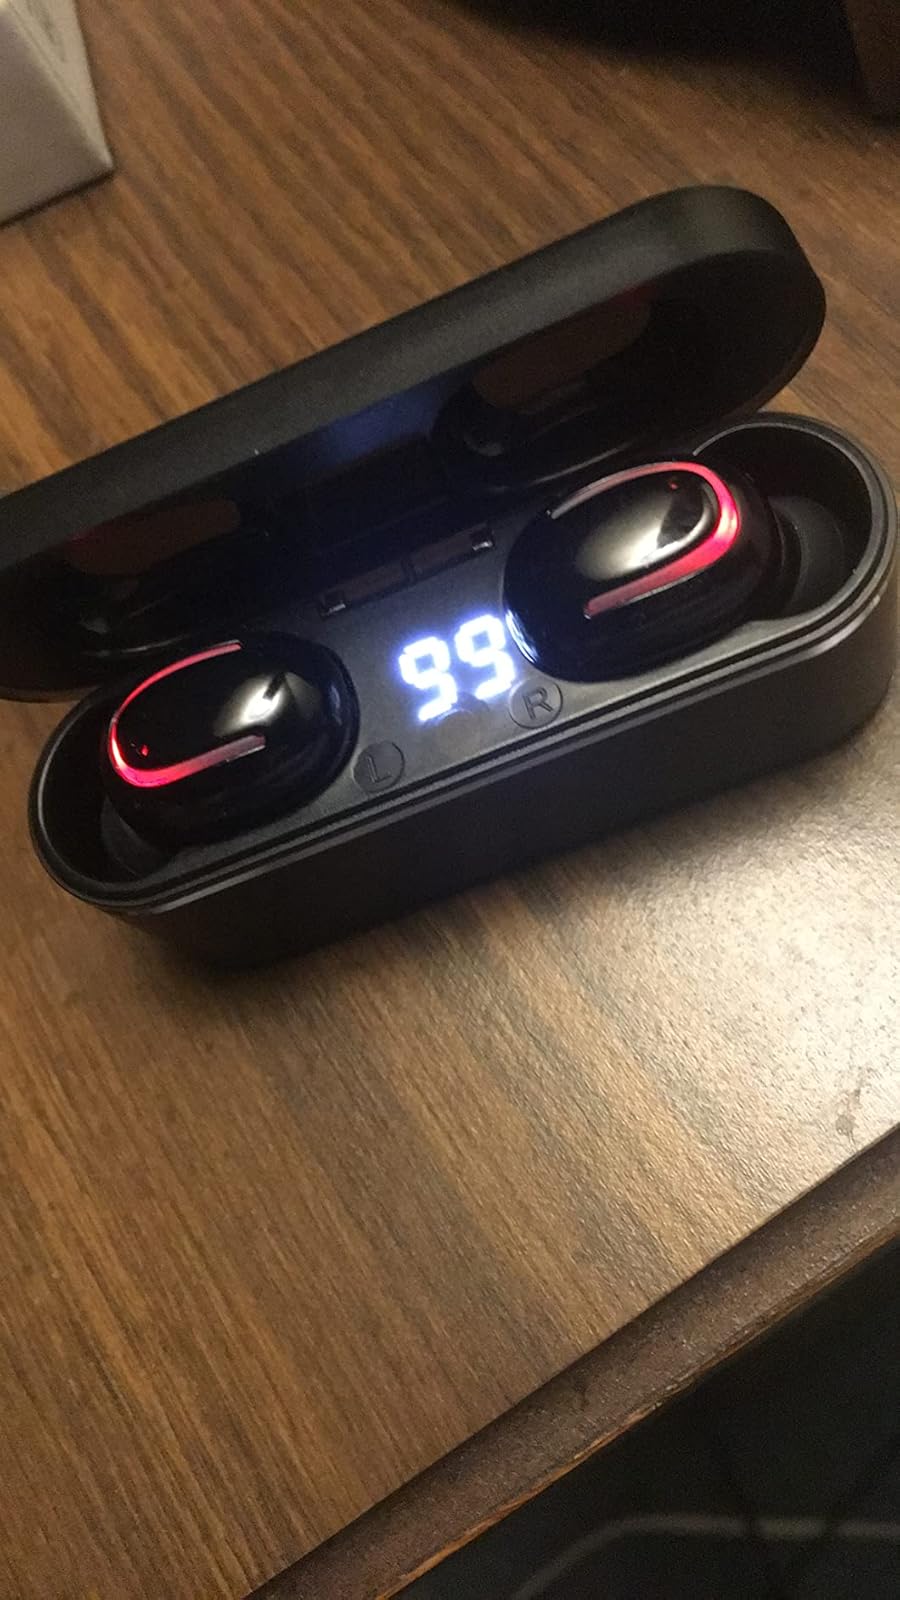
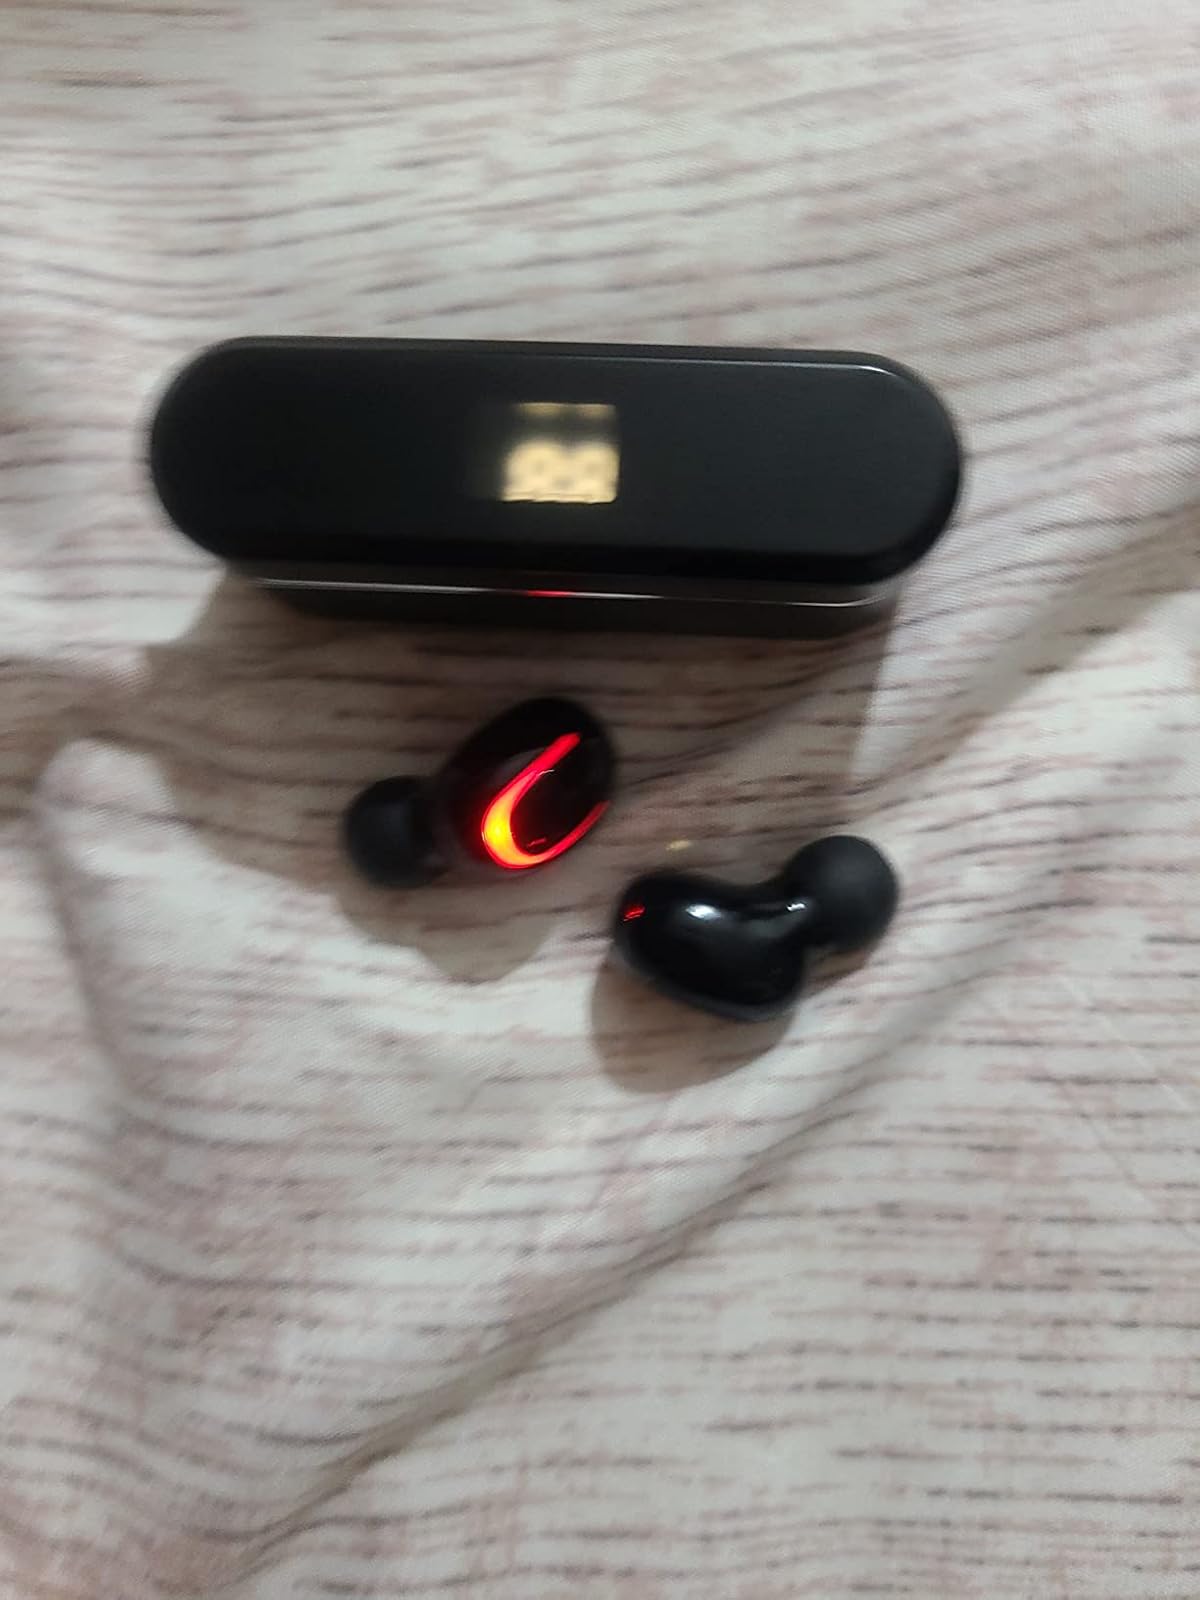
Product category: earbuds
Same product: yes